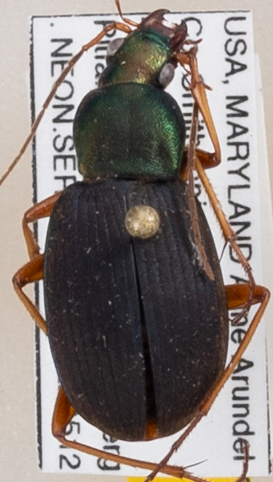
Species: Chlaenius aestivus
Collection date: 2022-05-12 04:00:00
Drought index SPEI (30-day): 1.052
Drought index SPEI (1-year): -0.33
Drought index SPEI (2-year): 1.19